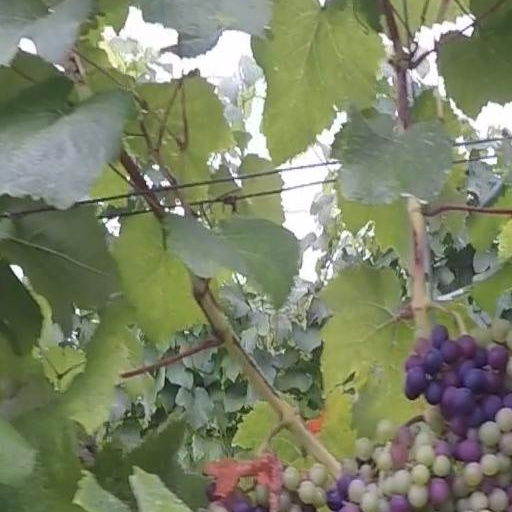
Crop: grape